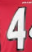
Number: 4